Broadstairs

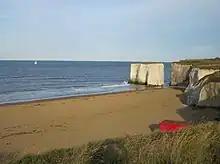
Botany Bay

More recently, a new event has been added to the mix – the Big Broadstairs Weekend. Starting the season in May, the event is themed, comprises a dance at the Pavilion on the Friday night, Film on the Beach on the Saturday night and a Guinness World Record Attempt on the Sunday. Broadstairs currently holds the record for biggest remote dance class.